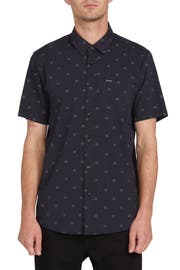
an understated print style this shorts sleeve tee cut from soft lightweight and breathable cotton blend fabric